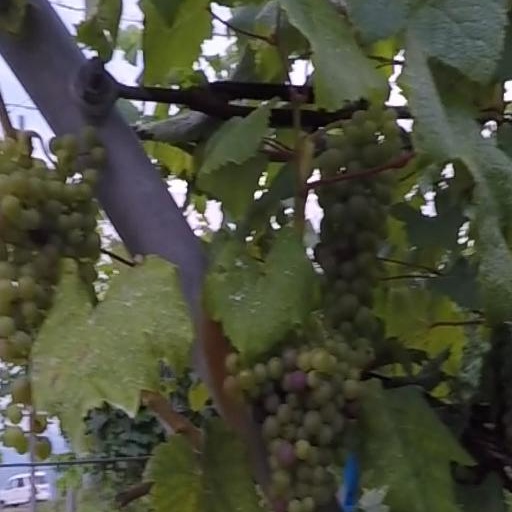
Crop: grape